2016–17 Asian Le Mans Series

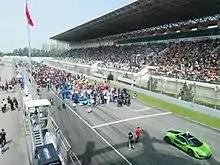
2016-17 Asian Le Mans Series Zhuhai Round starting grid.

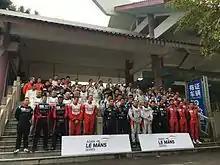
2016-17 Asian Le Mans Series drivers group photo.

The 2016–17 Asian Le Mans Series was the fifth season of the Automobile Club de l'Ouest's Asian Le Mans Series. It is the fourth 24 Hours of Le Mans-based series created by the ACO, following the American Le Mans Series (since merged with the Rolex Sports Car Series to form the United SportsCar Championship), the European Le Mans Series and the FIA World Endurance Championship. The four event season begun at the Zhuhai International Circuit on 30 October 2016 and ended at Sepang International Circuit in Selangor on 22 January 2017.